December 2017 North American winter storm

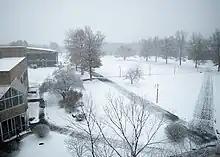
Snow is seen covering grassy areas, roofs on buildings, and trees at Hampshire College, a private liberal arts college in Massachusetts; sidewalks are also partially covered with snow

Icy conditions led to a 26-car collision on an Interstate 410 ramp near San Antonio on December 8, which injured one person and forced the closure of the ramp. Vehicle accidents also contributed to closures on Interstate 10 and Interstate 610. Numerous highways and roads were covered in ice, including Interstate 10, Interstate 45, and Interstate 69, which created hazardous travel conditions. There were several vehicle crashes across the Houston area. Snow fell across several major cities in the state, including Austin, Houston, and San Antonio, and on December 8 a trace of snow fell in Brownsville, the second-ever measurable snowfall there. Corpus Christi received its first measurable snow since 2004, and San Antonio received snowfall in December for the second time on record, and the second-earliest snowfall there. Measurable snow fell in Houston in December for the first time since 2009, and daily snowfall records were broken on December 7 and 8. The Beaumont-Port Arthur area received its first December snowfall ever, where of snow fell, and also tied for the second-highest snowfall total ever. In Laredo, of snow accumulated, which set a snowfall record on December 8. Flights were delayed at Austin–Bergstrom International Airport, where of snow fell, the first snowfall in December since 1948, and nearly 63,000 power outages occurred across Texas. Several people contracted hypothermia from the low temperatures and wind chills caused by the storm, which killed three people and hospitalized two others. Across the state, the weather impacts caused $85,000 in property damage.